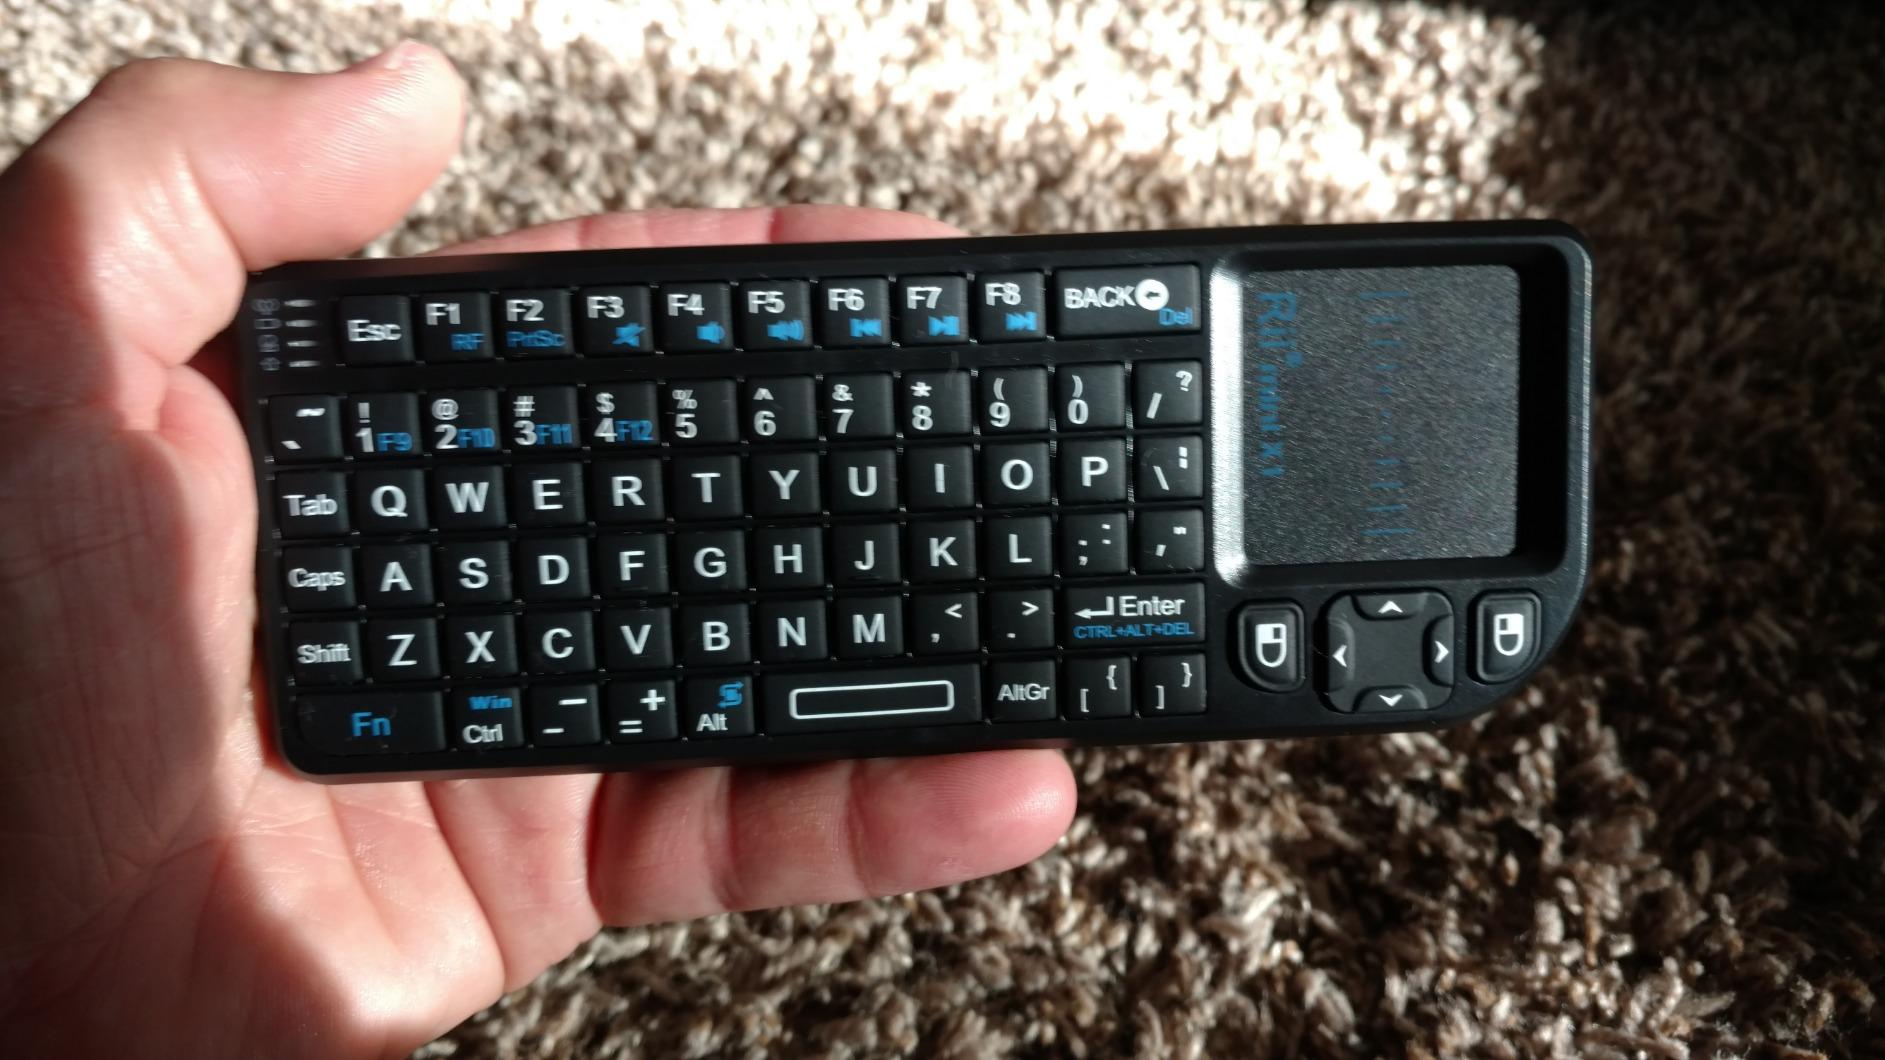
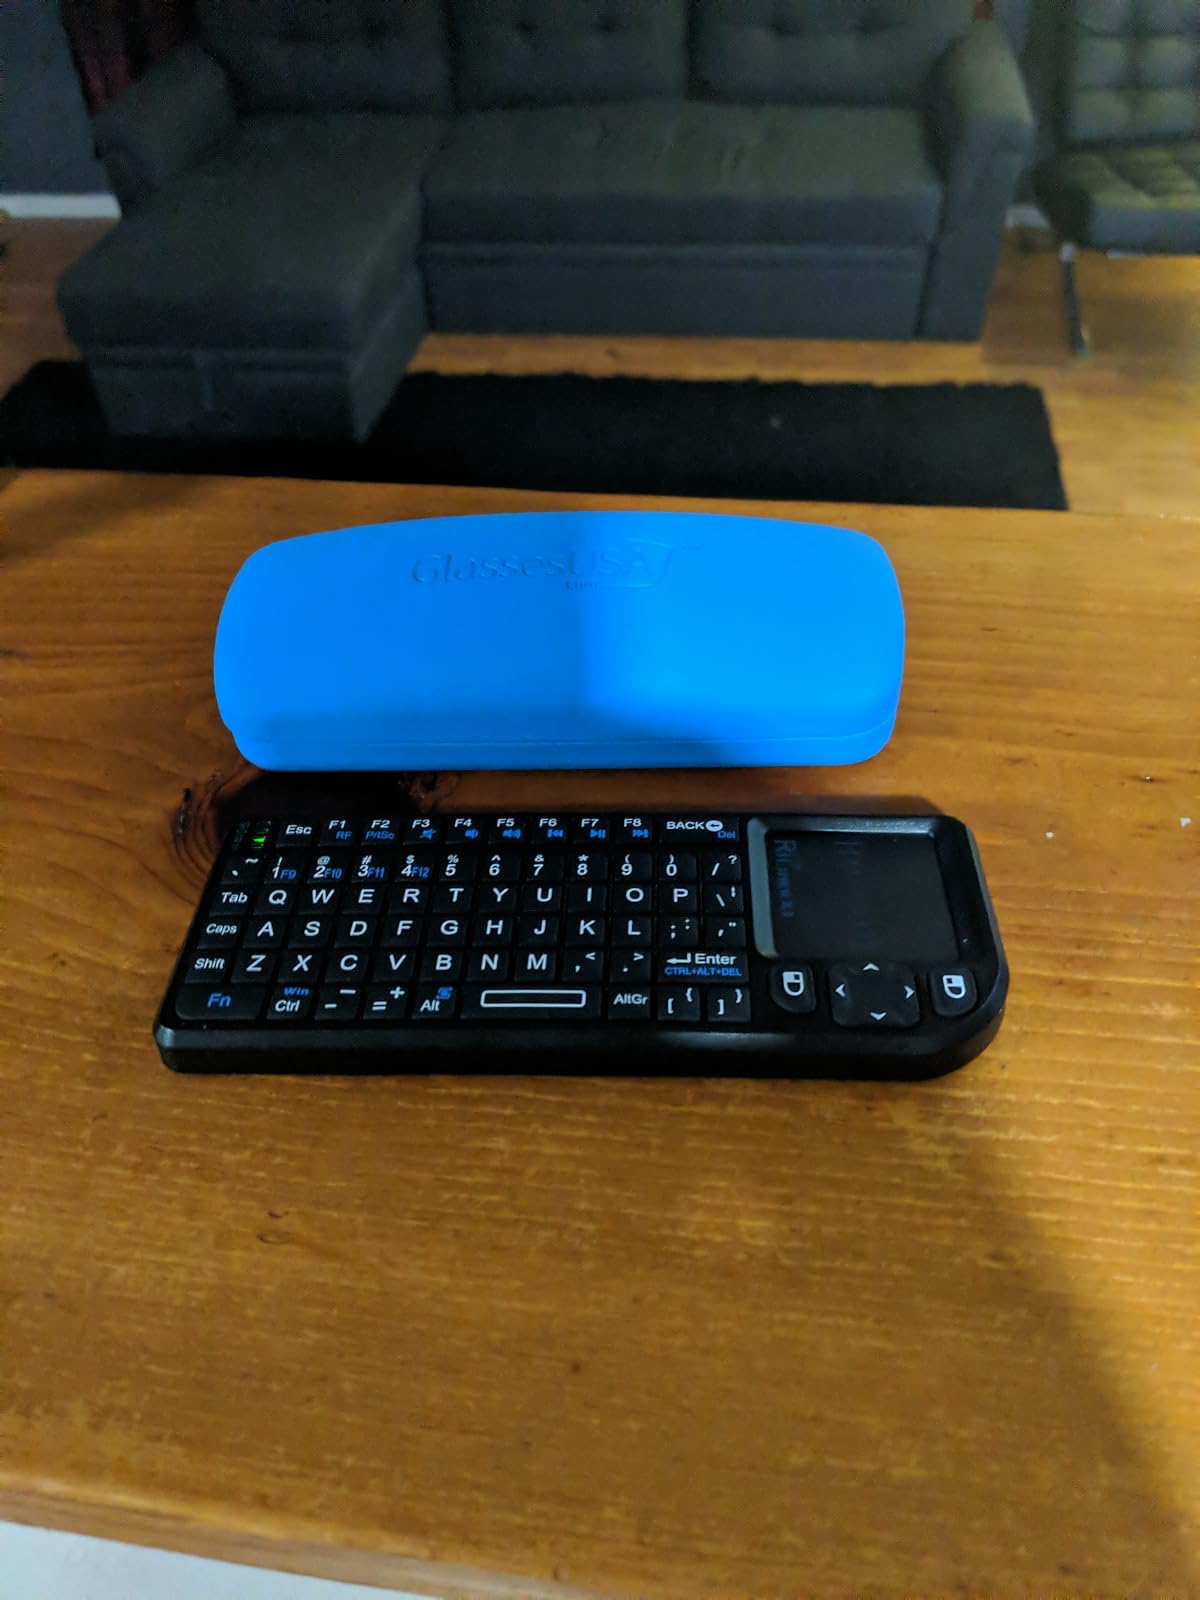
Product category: keyboard
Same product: yes